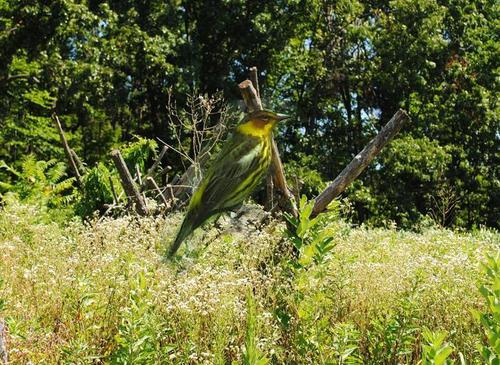
Bird species: Cape_May_Warbler
Bird type: landbird
Background: land